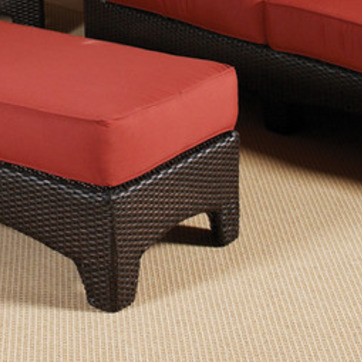
Material: other